Avispas de Santiago de Cuba

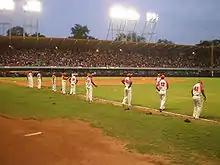
Santiago players in the Guillermón Moncada Stadium

Avispas de Santiago de Cuba (English: Santiago de Cuba Wasps) is a baseball team in the Cuban National Series based in Estadio Guillermón Moncada in Santiago de Cuba. The "Avispas" (Wasps) are historically one of the most successful teams in the National Series, the main domestic competition in post-revolutionary Cuban baseball. The team is similar to the Boston Red Sox in MLB in the sense that they have fans all over the country (especially in the east), and are the eternal rivals of Industriales, the New York Yankees of Cuban baseball. The traditional rivalry on the baseball diamond also represents the rivalry between the two cities (La Habana and Santiago de Cuba) dating back to the era when Cuba was a colony of Spain two centuries ago. The Super Classic of the Cuban National Series between EB Santiago de Cuba and Industriales takes place six times per season.